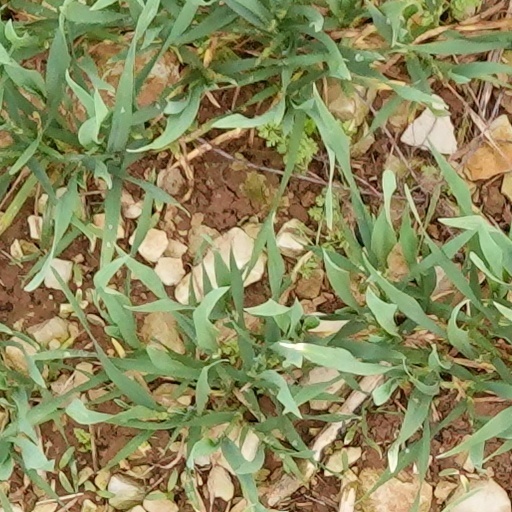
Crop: wheat